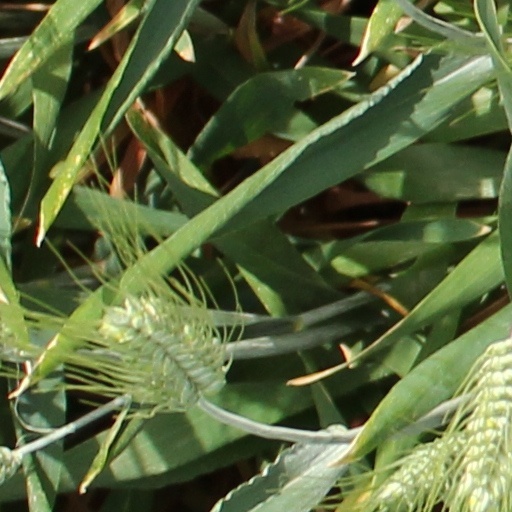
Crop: wheat